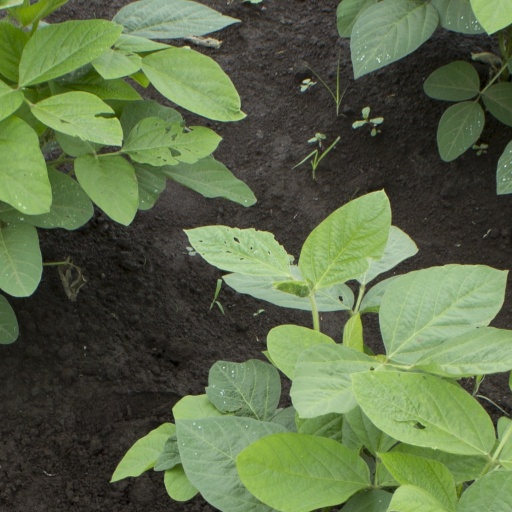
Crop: soybean